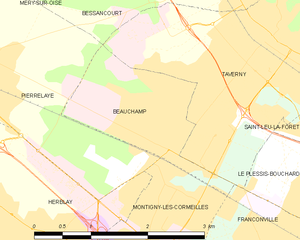
Carte des communes françaises Beauchamp